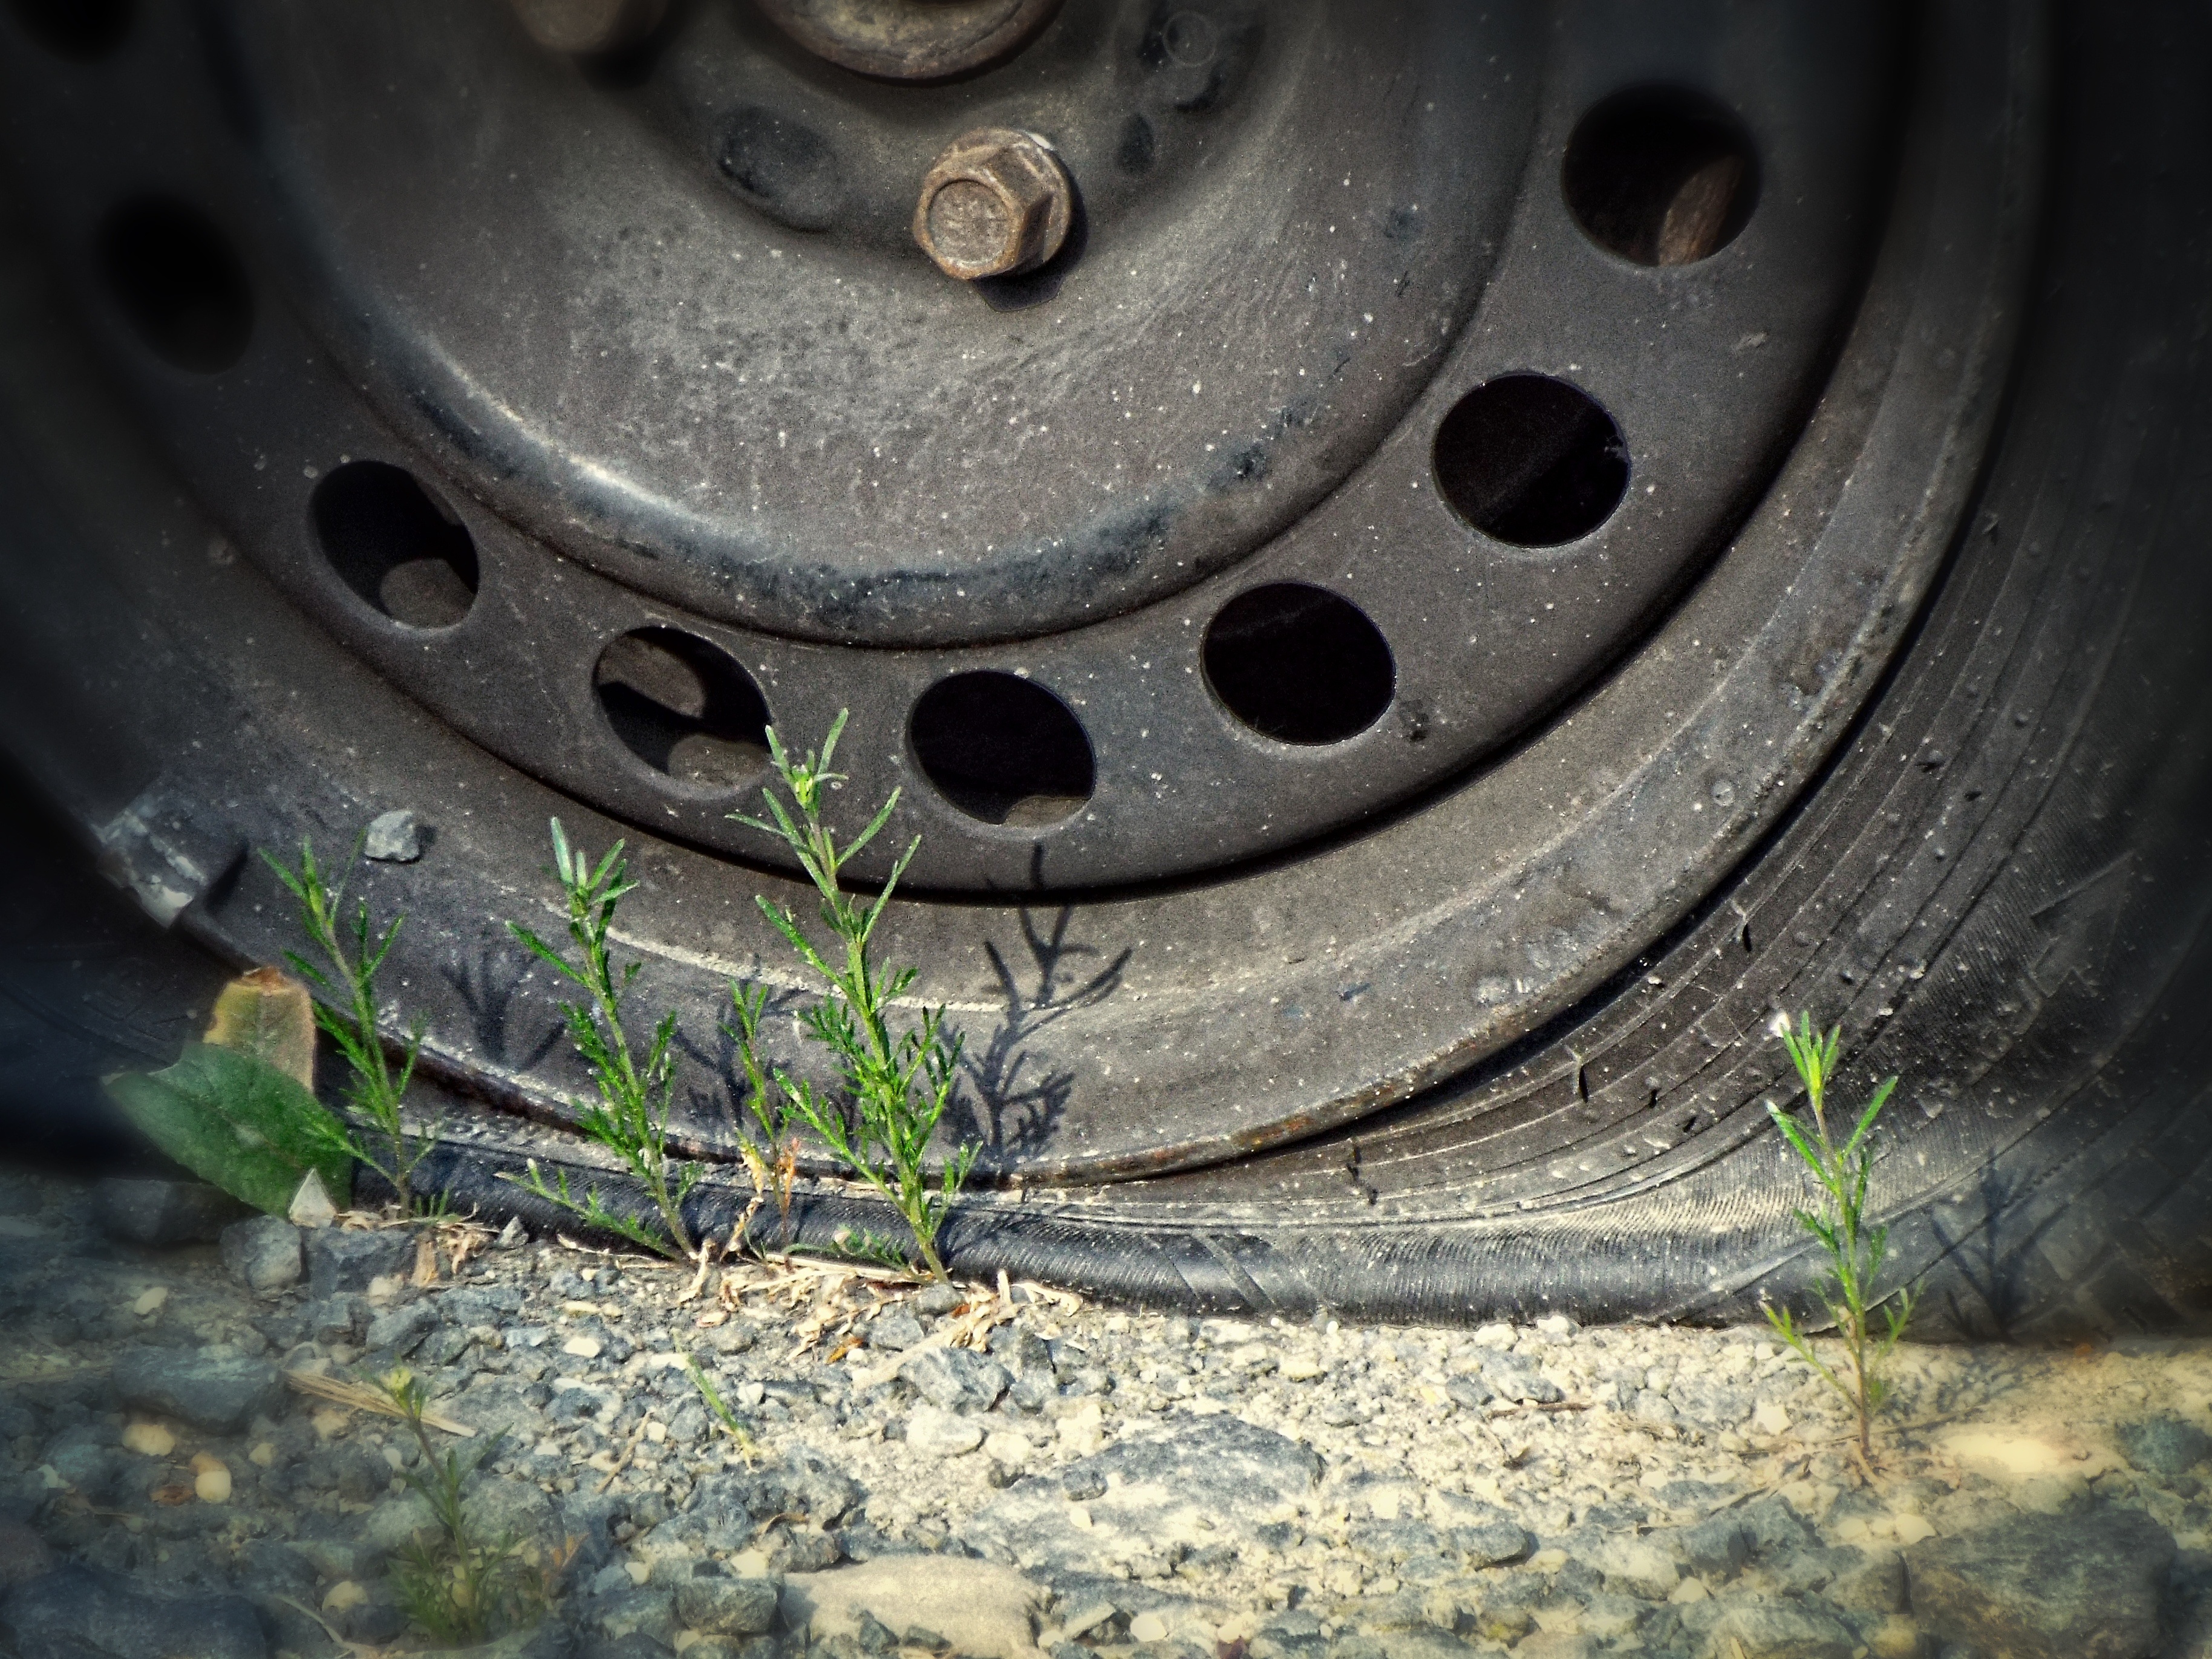
wheel, auto, tire, rim, auto part, new life, the wreck of the, automotive tire